Cyclopes

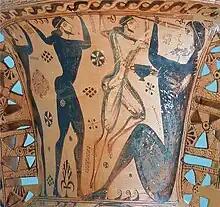
Odysseus and his crew are blinding Polyphemus. Detail of a Proto-Attic amphora, "circa" 650 BC. Eleusis, Archaeological Museum, Inv. 2630.

In an episode of Homer's "Odyssey" (c. 700 BC), the hero Odysseus encounters the Cyclops Polyphemus, the son of Poseidon, a one-eyed man-eating giant who lives with his fellow Cyclopes in a distant land. The relationship between these Cyclopes and Hesiod's Cyclopes is unclear. Homer described a very different group of Cyclopes, than the skilled and subservient craftsman of Hesiod. Homer's Cyclopes live in the "world of men" rather than among the gods, as they presumably do in the "Theogony". The Homeric Cyclopes are presented as uncivilized shepherds, who live in caves, savages with no regard for Zeus. They have no knowledge of agriculture, ships or craft. They live apart and lack any laws.